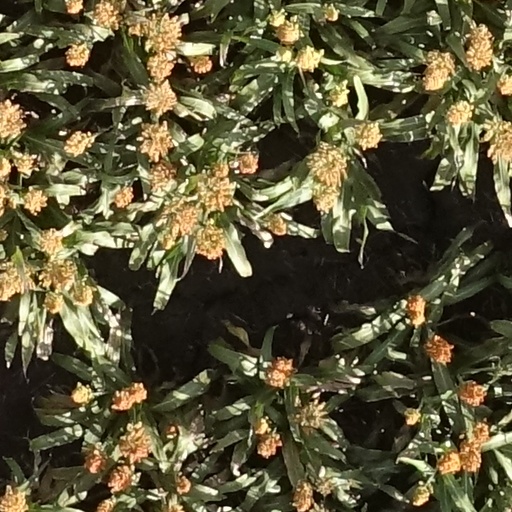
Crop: sorghum